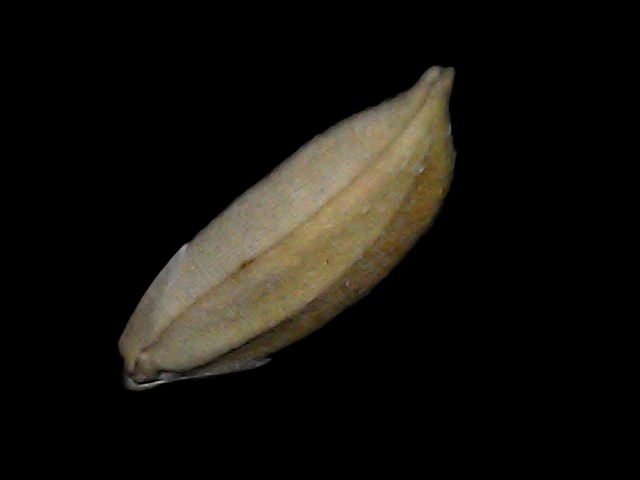
Rice variety: Bd34